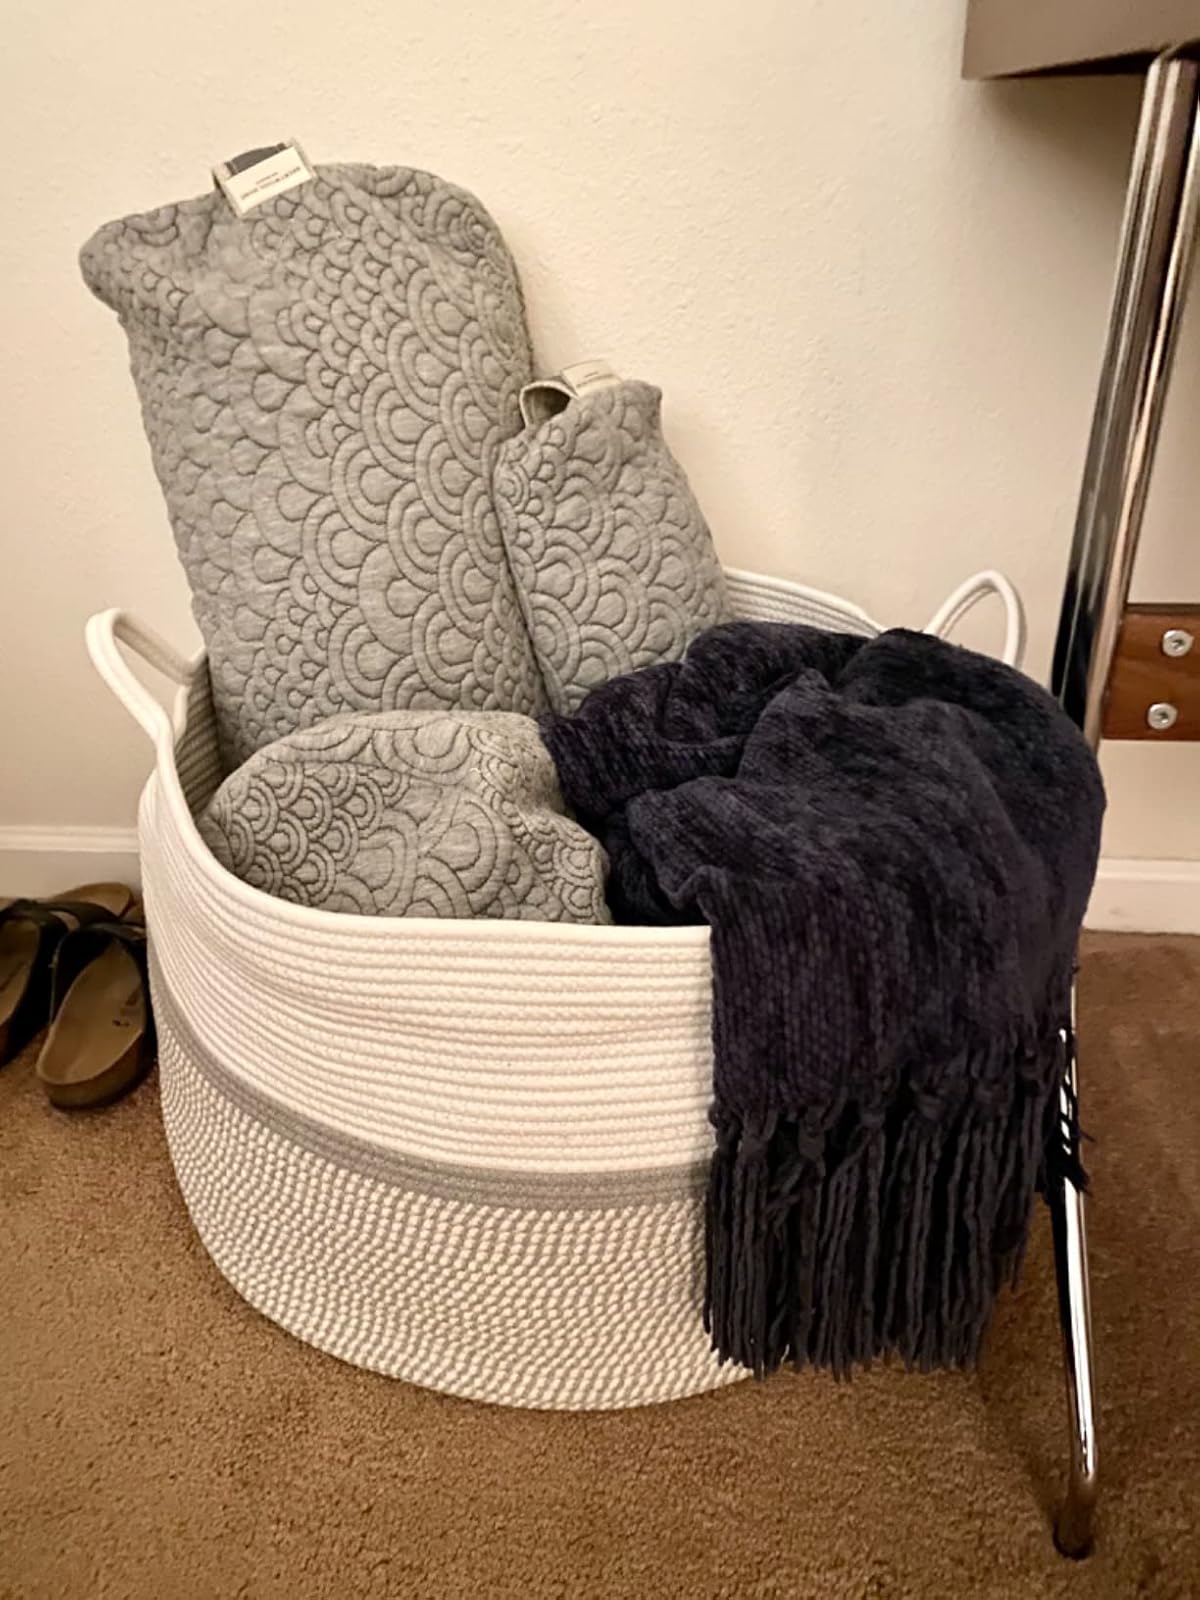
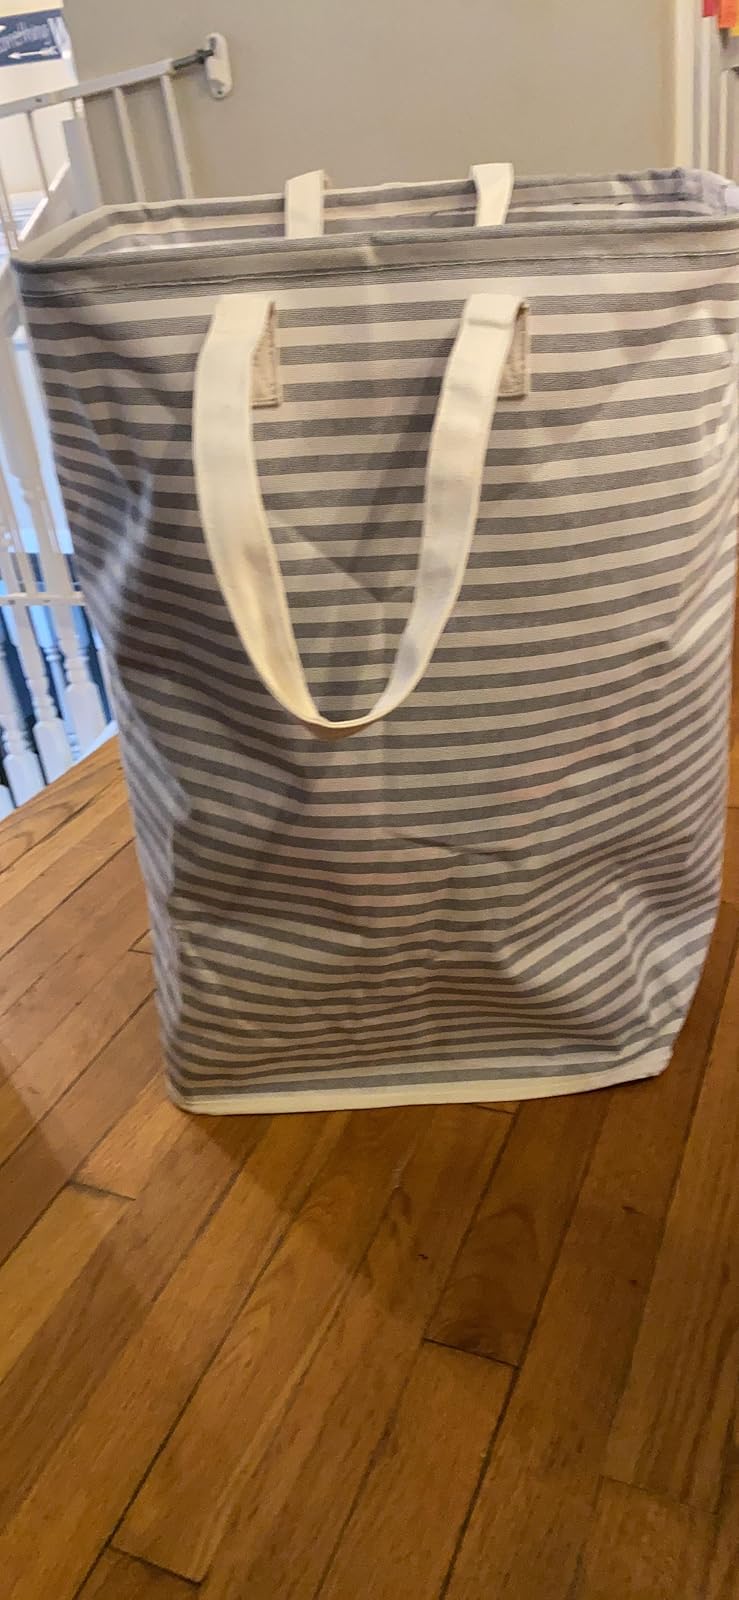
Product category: items_hamper
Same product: no